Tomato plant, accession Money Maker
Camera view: vertical (180 deg); turntable rotation: 120 degrees
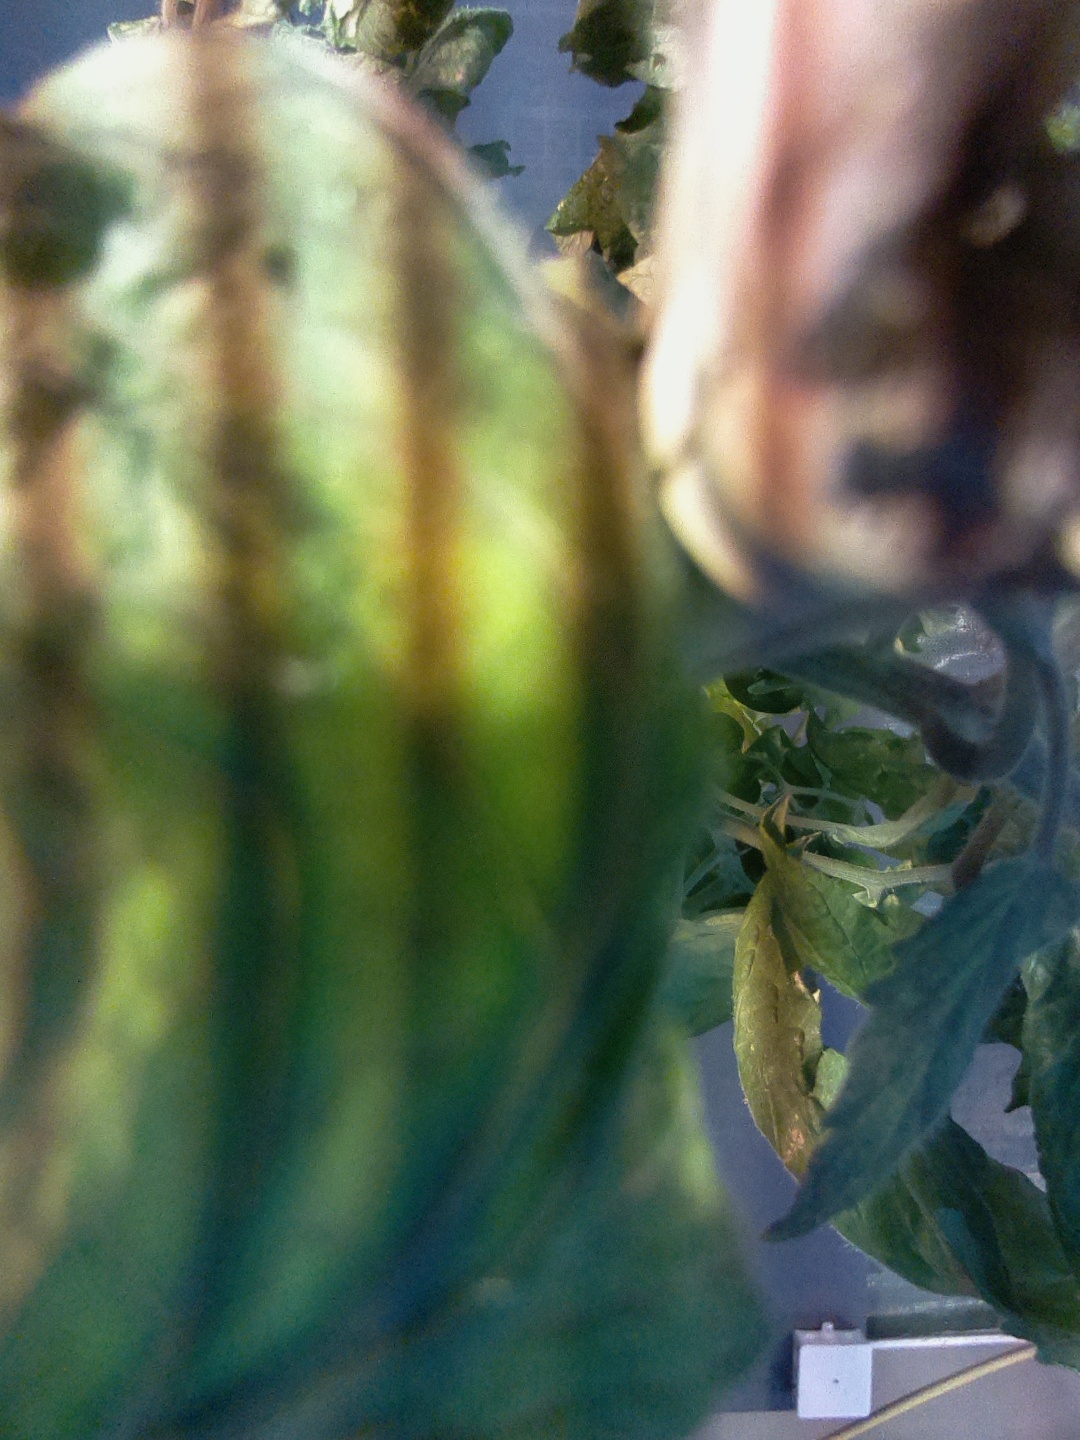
BBCH growth stage 76: 60%-70% of final fruit size